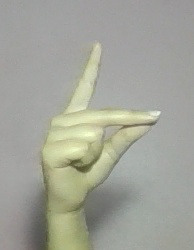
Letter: ta